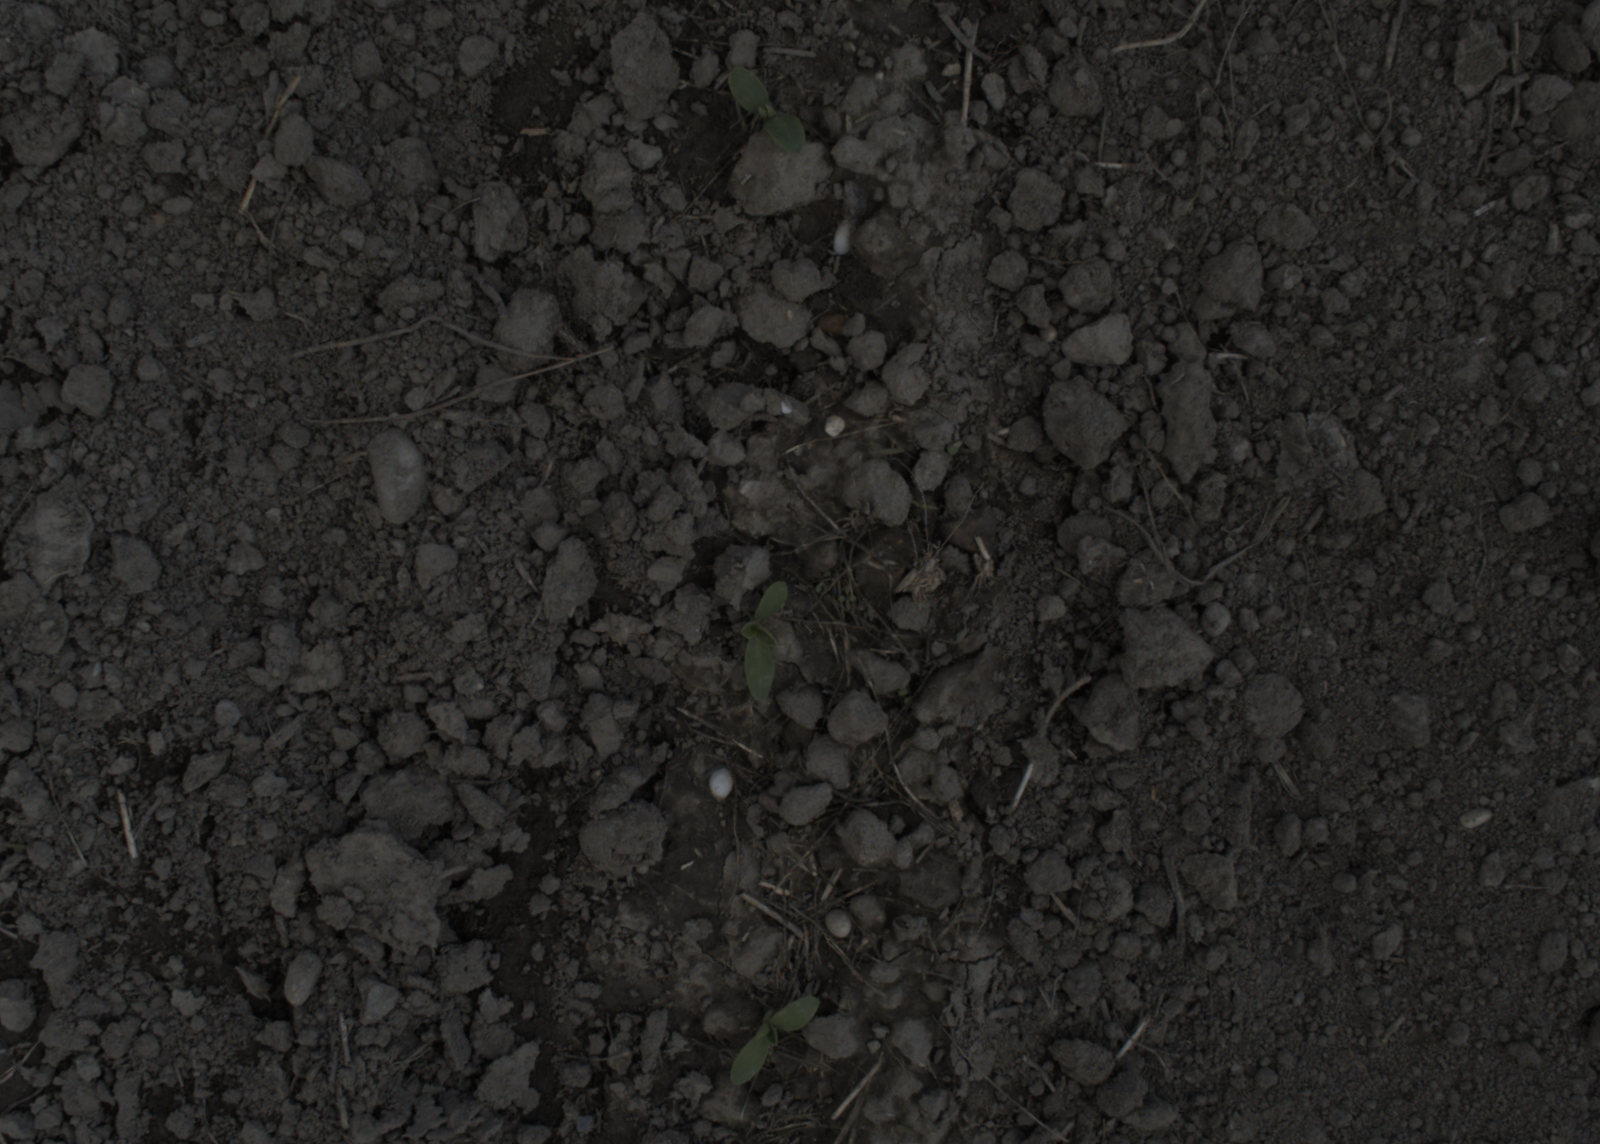
Capture date: 28.05.2021 10:32:16
Weather: mixed
Wind: medium
Seeding date: 27.04.2021
Plant canopy height (mm): 1018